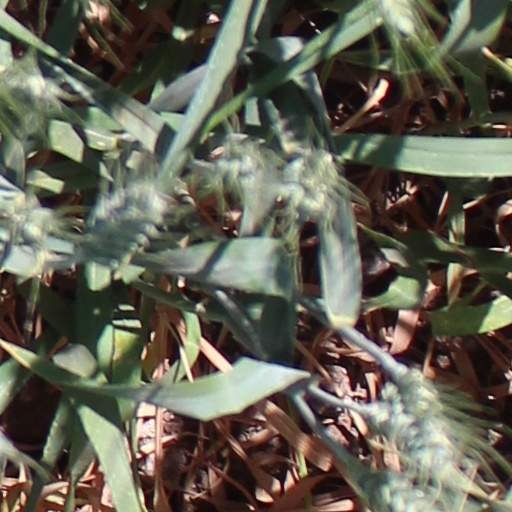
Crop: wheat